43rd (Monmouthshire) Regiment of Foot

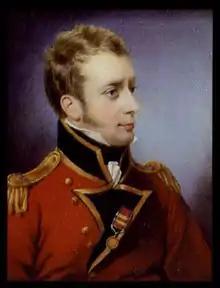
Lieutenant-General Sir Hercules Robert Pakenham, Colonel of the regiment in the late 1840s by William Egley

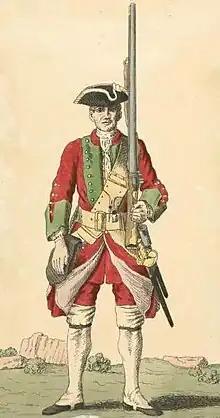
Soldier of the 43rd Regiment, 1742

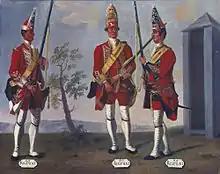
A grenadier of the 43rd Regiment (left), 1751 by David Morier

The regiment was raised at Winchester by Colonel Thomas Fowke as Thomas Fowke's Regiment of Foot in 1741. The regiment's first deployment was on garrison duties at Menorca in 1742. The regiment was numbered 54th Regiment of Foot from 1747 until 1751 when it became the 43rd Regiment of Foot.